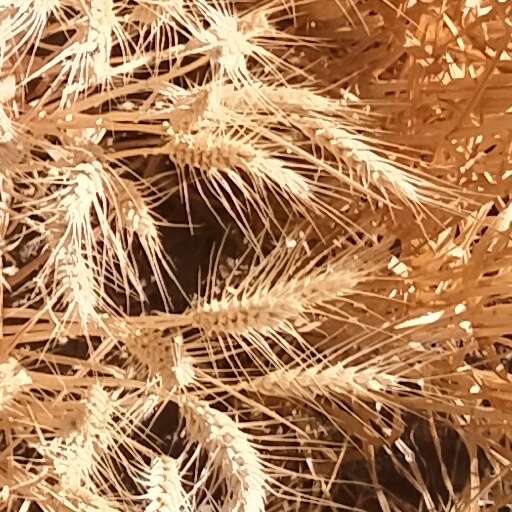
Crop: wheat